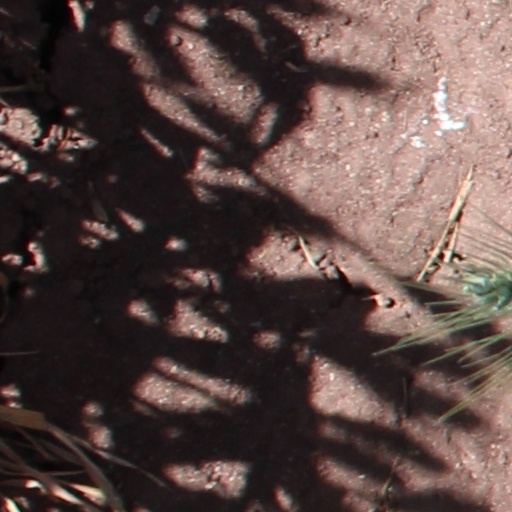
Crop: wheat